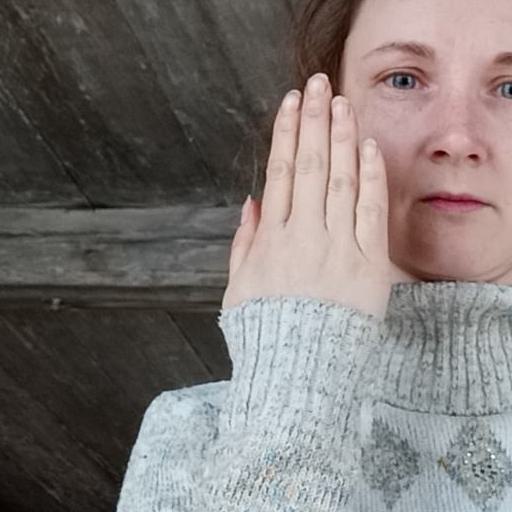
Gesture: stop_inverted